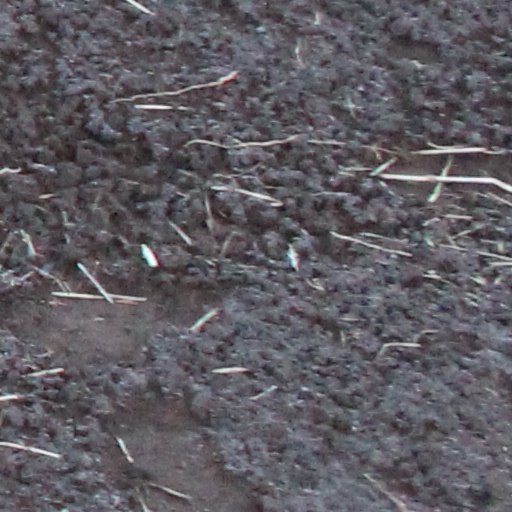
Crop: wheat